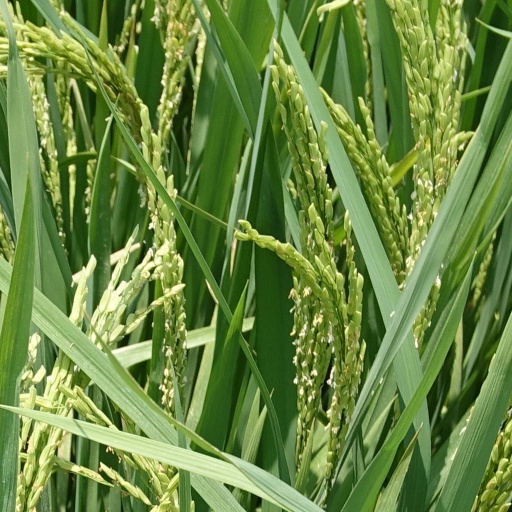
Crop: rice